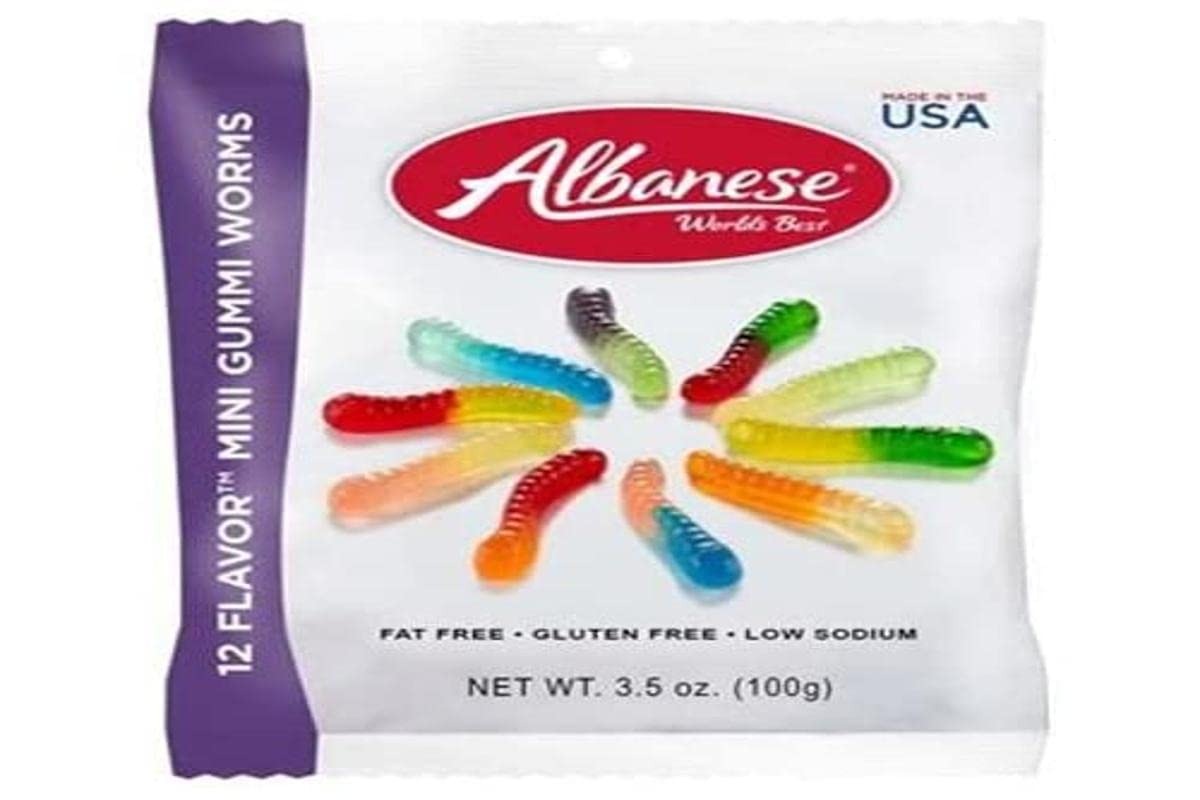
Item Name: Albanese Gummi (1 bag) 3.5oz (Sour 12 Flavor Bears)
Bullet Point 1: Made in the USA.
Bullet Point 2: Full of fruity flavor
Bullet Point 3: Assorted Flavors
Bullet Point 4: Fat Free
Bullet Point 5: Gluten Free
Bullet Point 6: Low Sodium
Bullet Point 7: Allergy Friendly
Bullet Point 8: Perfect Snack
Product Description: Details: Cherry, strawberry, mango, lemon, pineapple, orange, green apple, watermelon, pink grapefruit, lime, blue raspberry, grape. Fat free. Gluten free. Low sodium. World's best. Yes, we know these gummies are beautiful, but before you base this new relationship purely on looks, know that it's what's on the inside that matters. Now that you've been introduced, go ahead, tear open the bag and find out why our fans call them the world's best gummies - could this be the start of a passionate love affair? Made in the USA.
Value: 3.5
Unit: Ounce

Price: 7.18